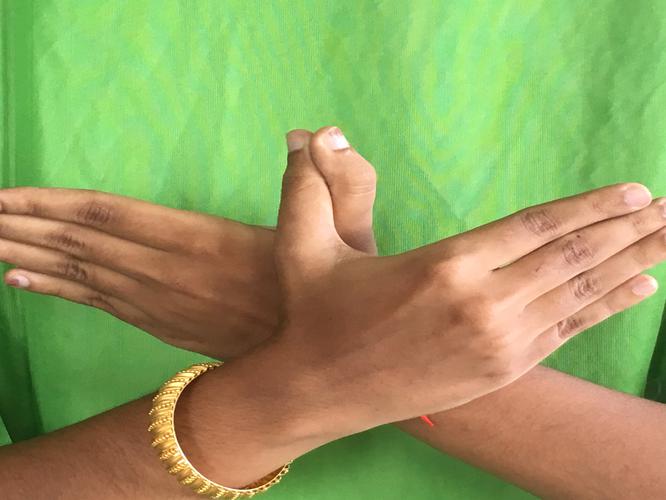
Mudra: Garuda
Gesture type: double_hand